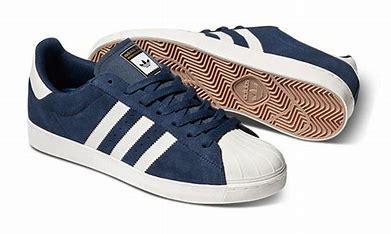
Brand: adidas
Model: Superstar Skate